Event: Nepal Earthquake
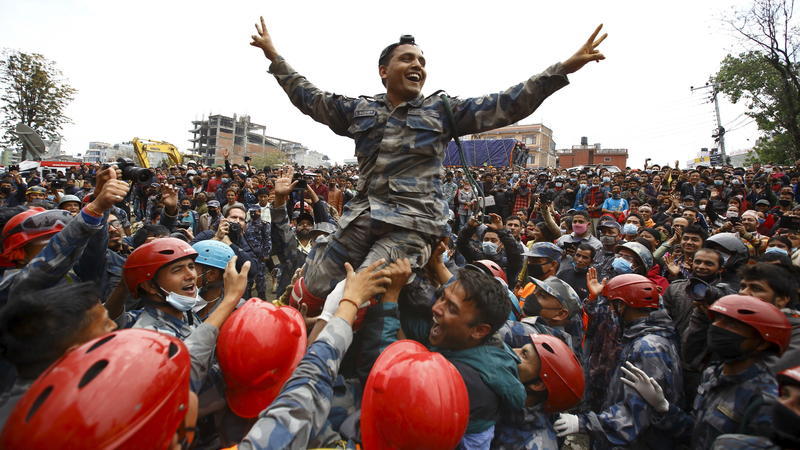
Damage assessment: no_damage